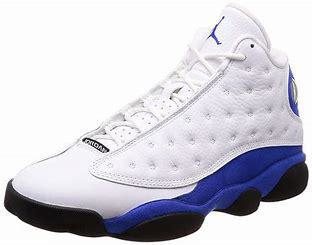
Brand: Jordan
Model: 13